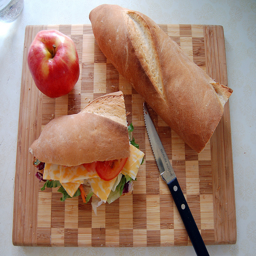
An apple and a long, hearty sandwich cut in half sit on a cutting board.
A cutting board with a sandwich, knife, bread and apple.
A sandwich and french bread sit on a cutting board with an apple.
A cutting board with a loaf of bread and sandwich on it
A sandwich is on a cutting board next to an apple and a knife.